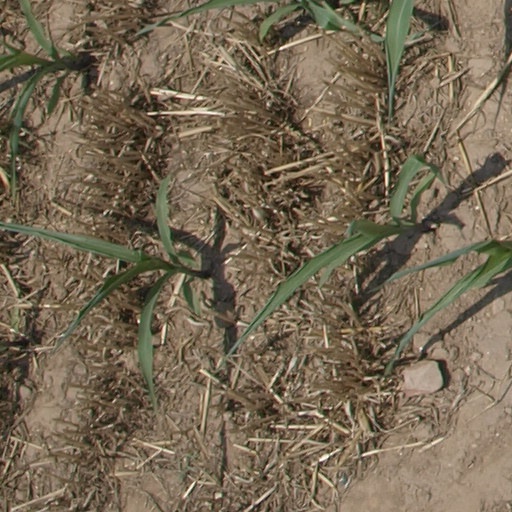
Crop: maize; corn